The Angolite

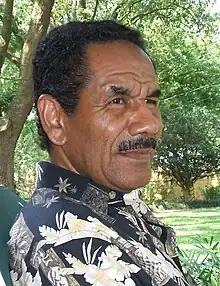
Wilbert Rideau was a co-editor of "The Angolite" from 1975 to 1987, gaining an associate editor to 1992; Rideau served until his release in 2005

In 1987 Sinclair disclosed that he had been cooperating with the Federal Bureau of Investigation in their investigation at the prison of a pardons-for-sale scheme. Eventually the state indicted the head of the pardons board, an appointee of Governor Edwin Edwards. No federal or state charges were made against Edwards. "The New York Times" said, "But news of Mr. Sinclair's role shattered The Angolite's credibility. Mr. Sinclair, now a "snitch," has been transferred out of the prison for his own safety, leaving Mr. Rideau to confront skeptical readers and sources."